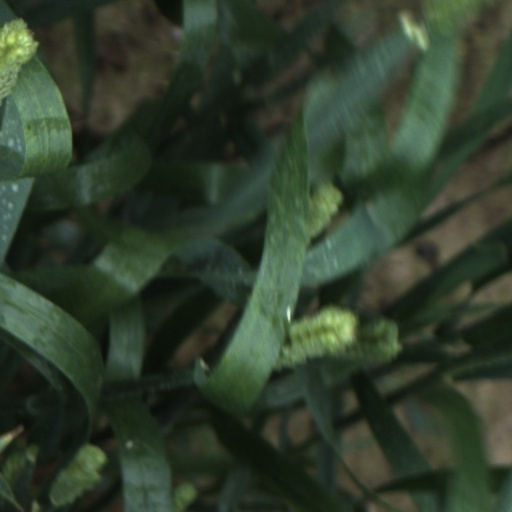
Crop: wheat